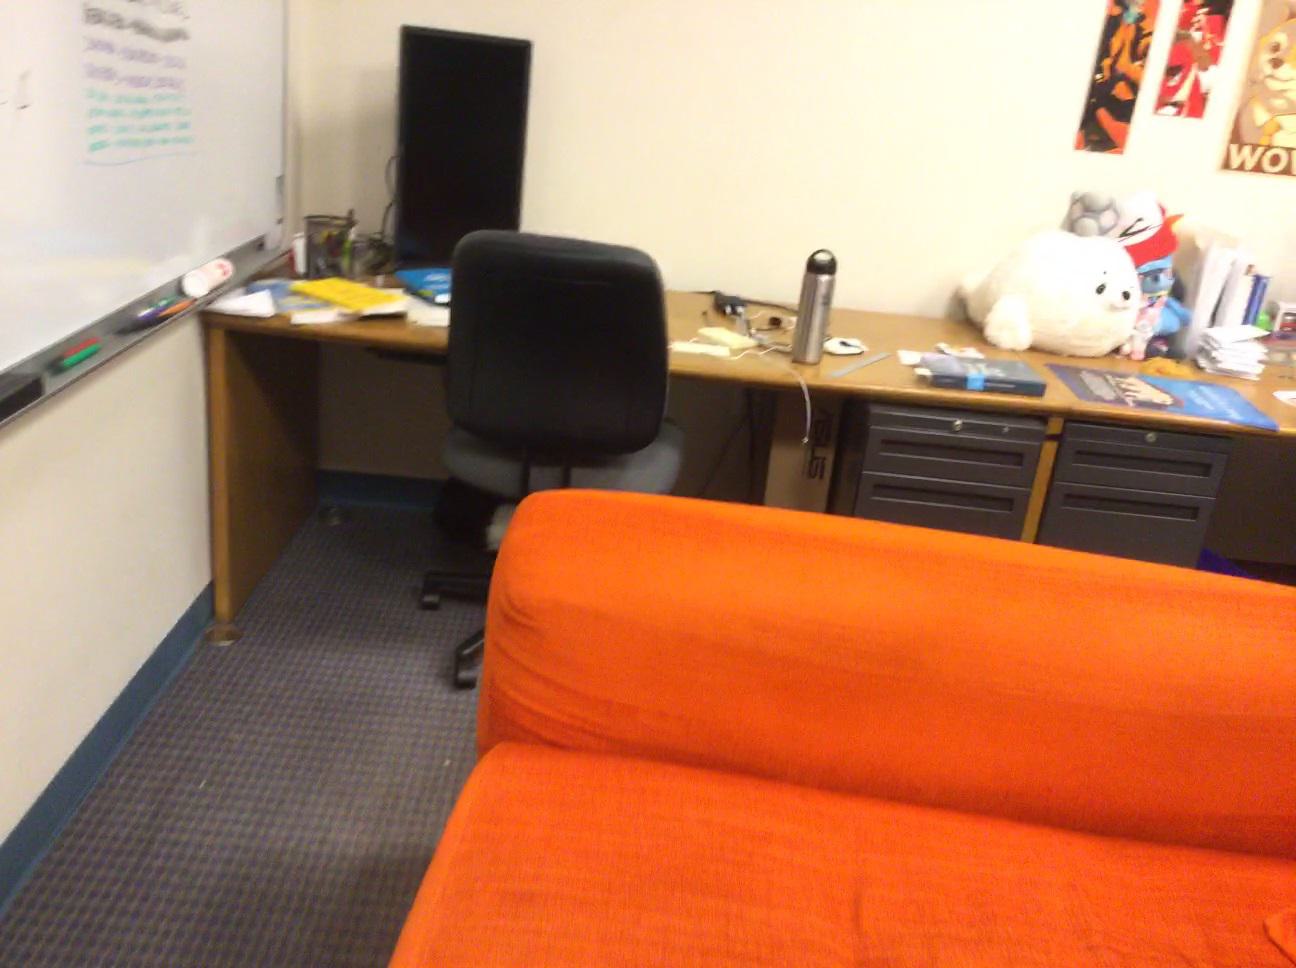
Question: Is the chair behind the mouse from the second object's perspective? Final answer should be yes or no.
Answer: No